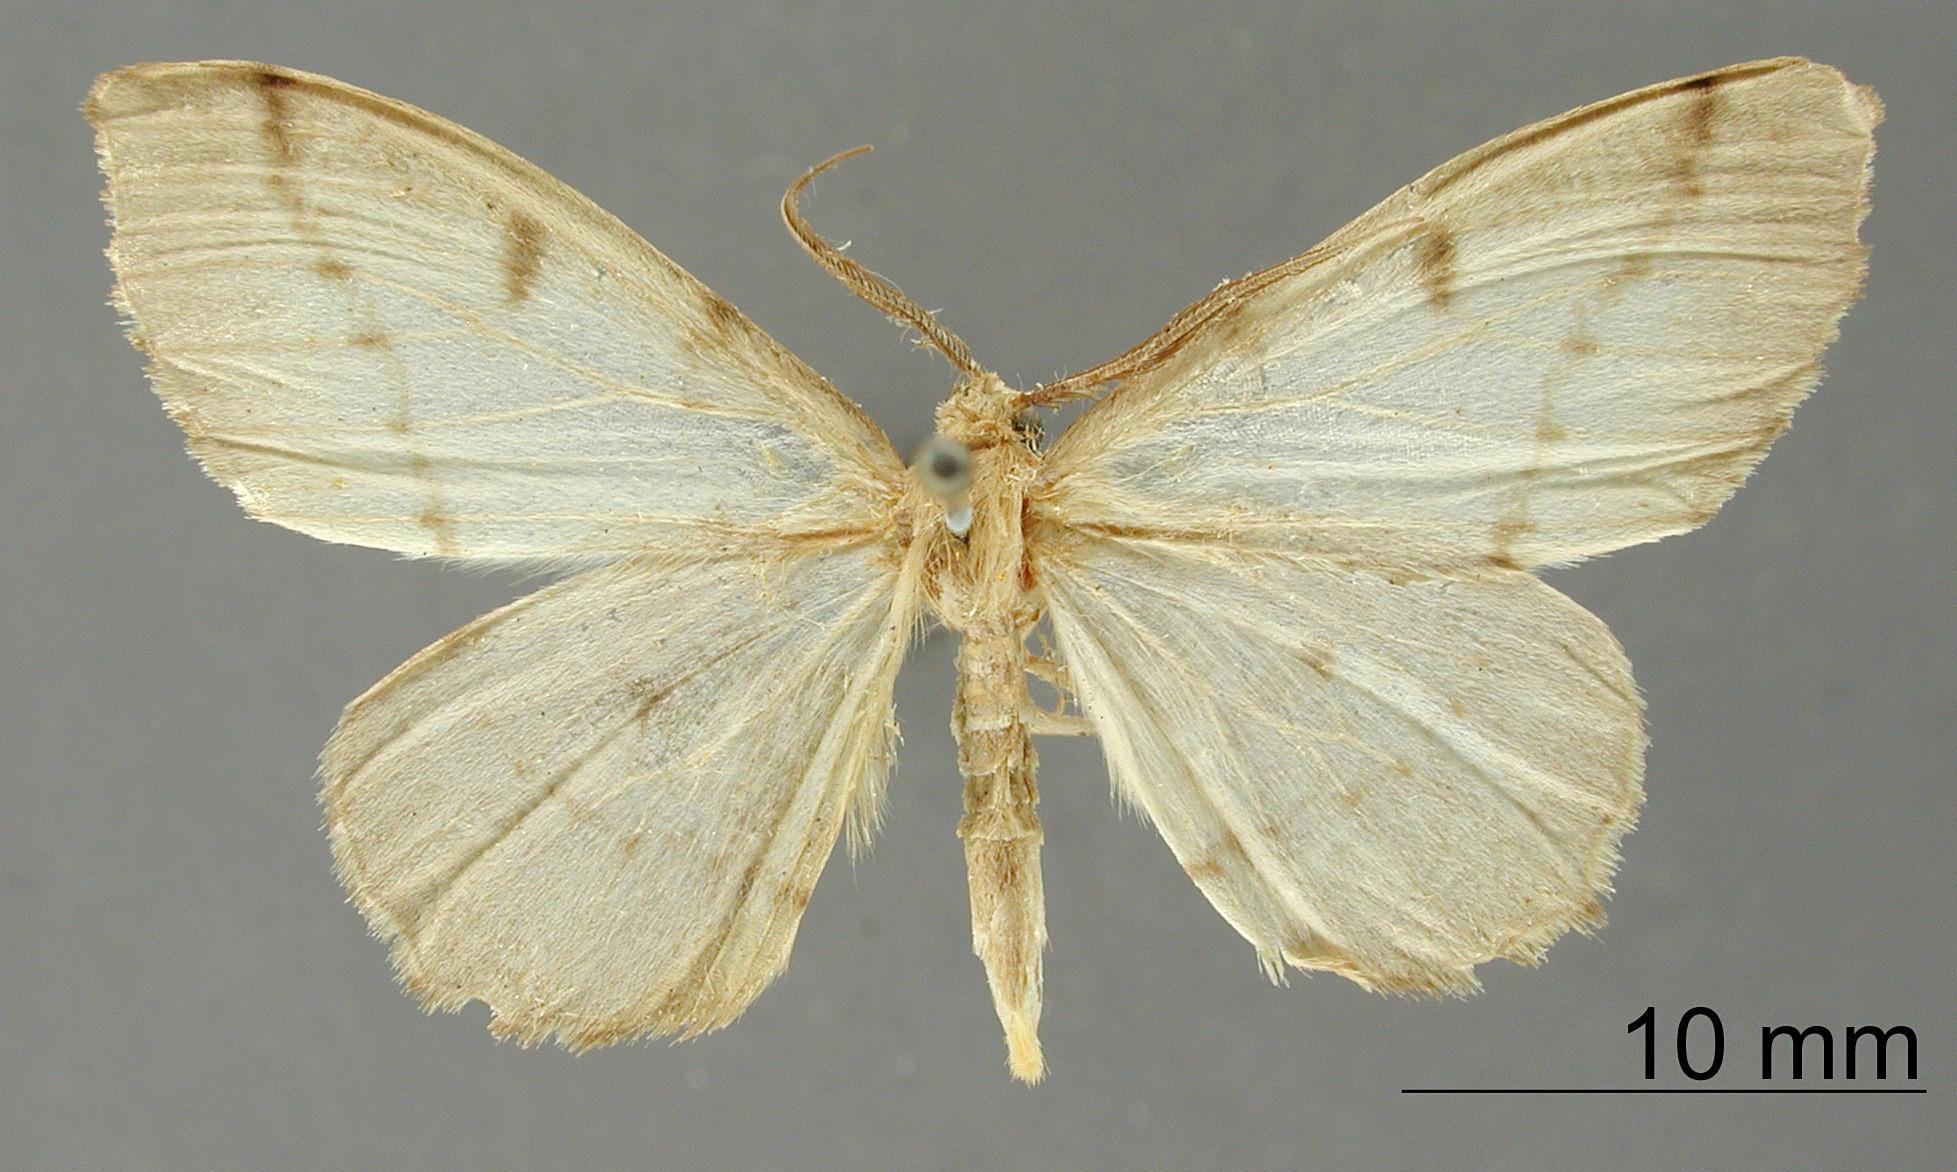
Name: Nipteria minor
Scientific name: Nipteria minor Thierry-Mieg, 1892
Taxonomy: Animalia, Arthropoda, Insecta, Lepidoptera, Geometridae, Ennominae
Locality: Peru